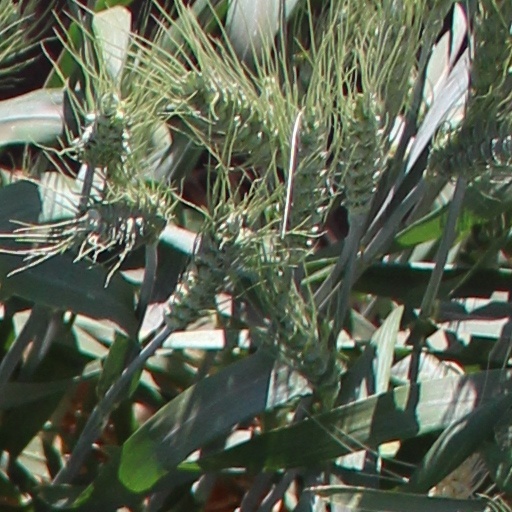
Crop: wheat